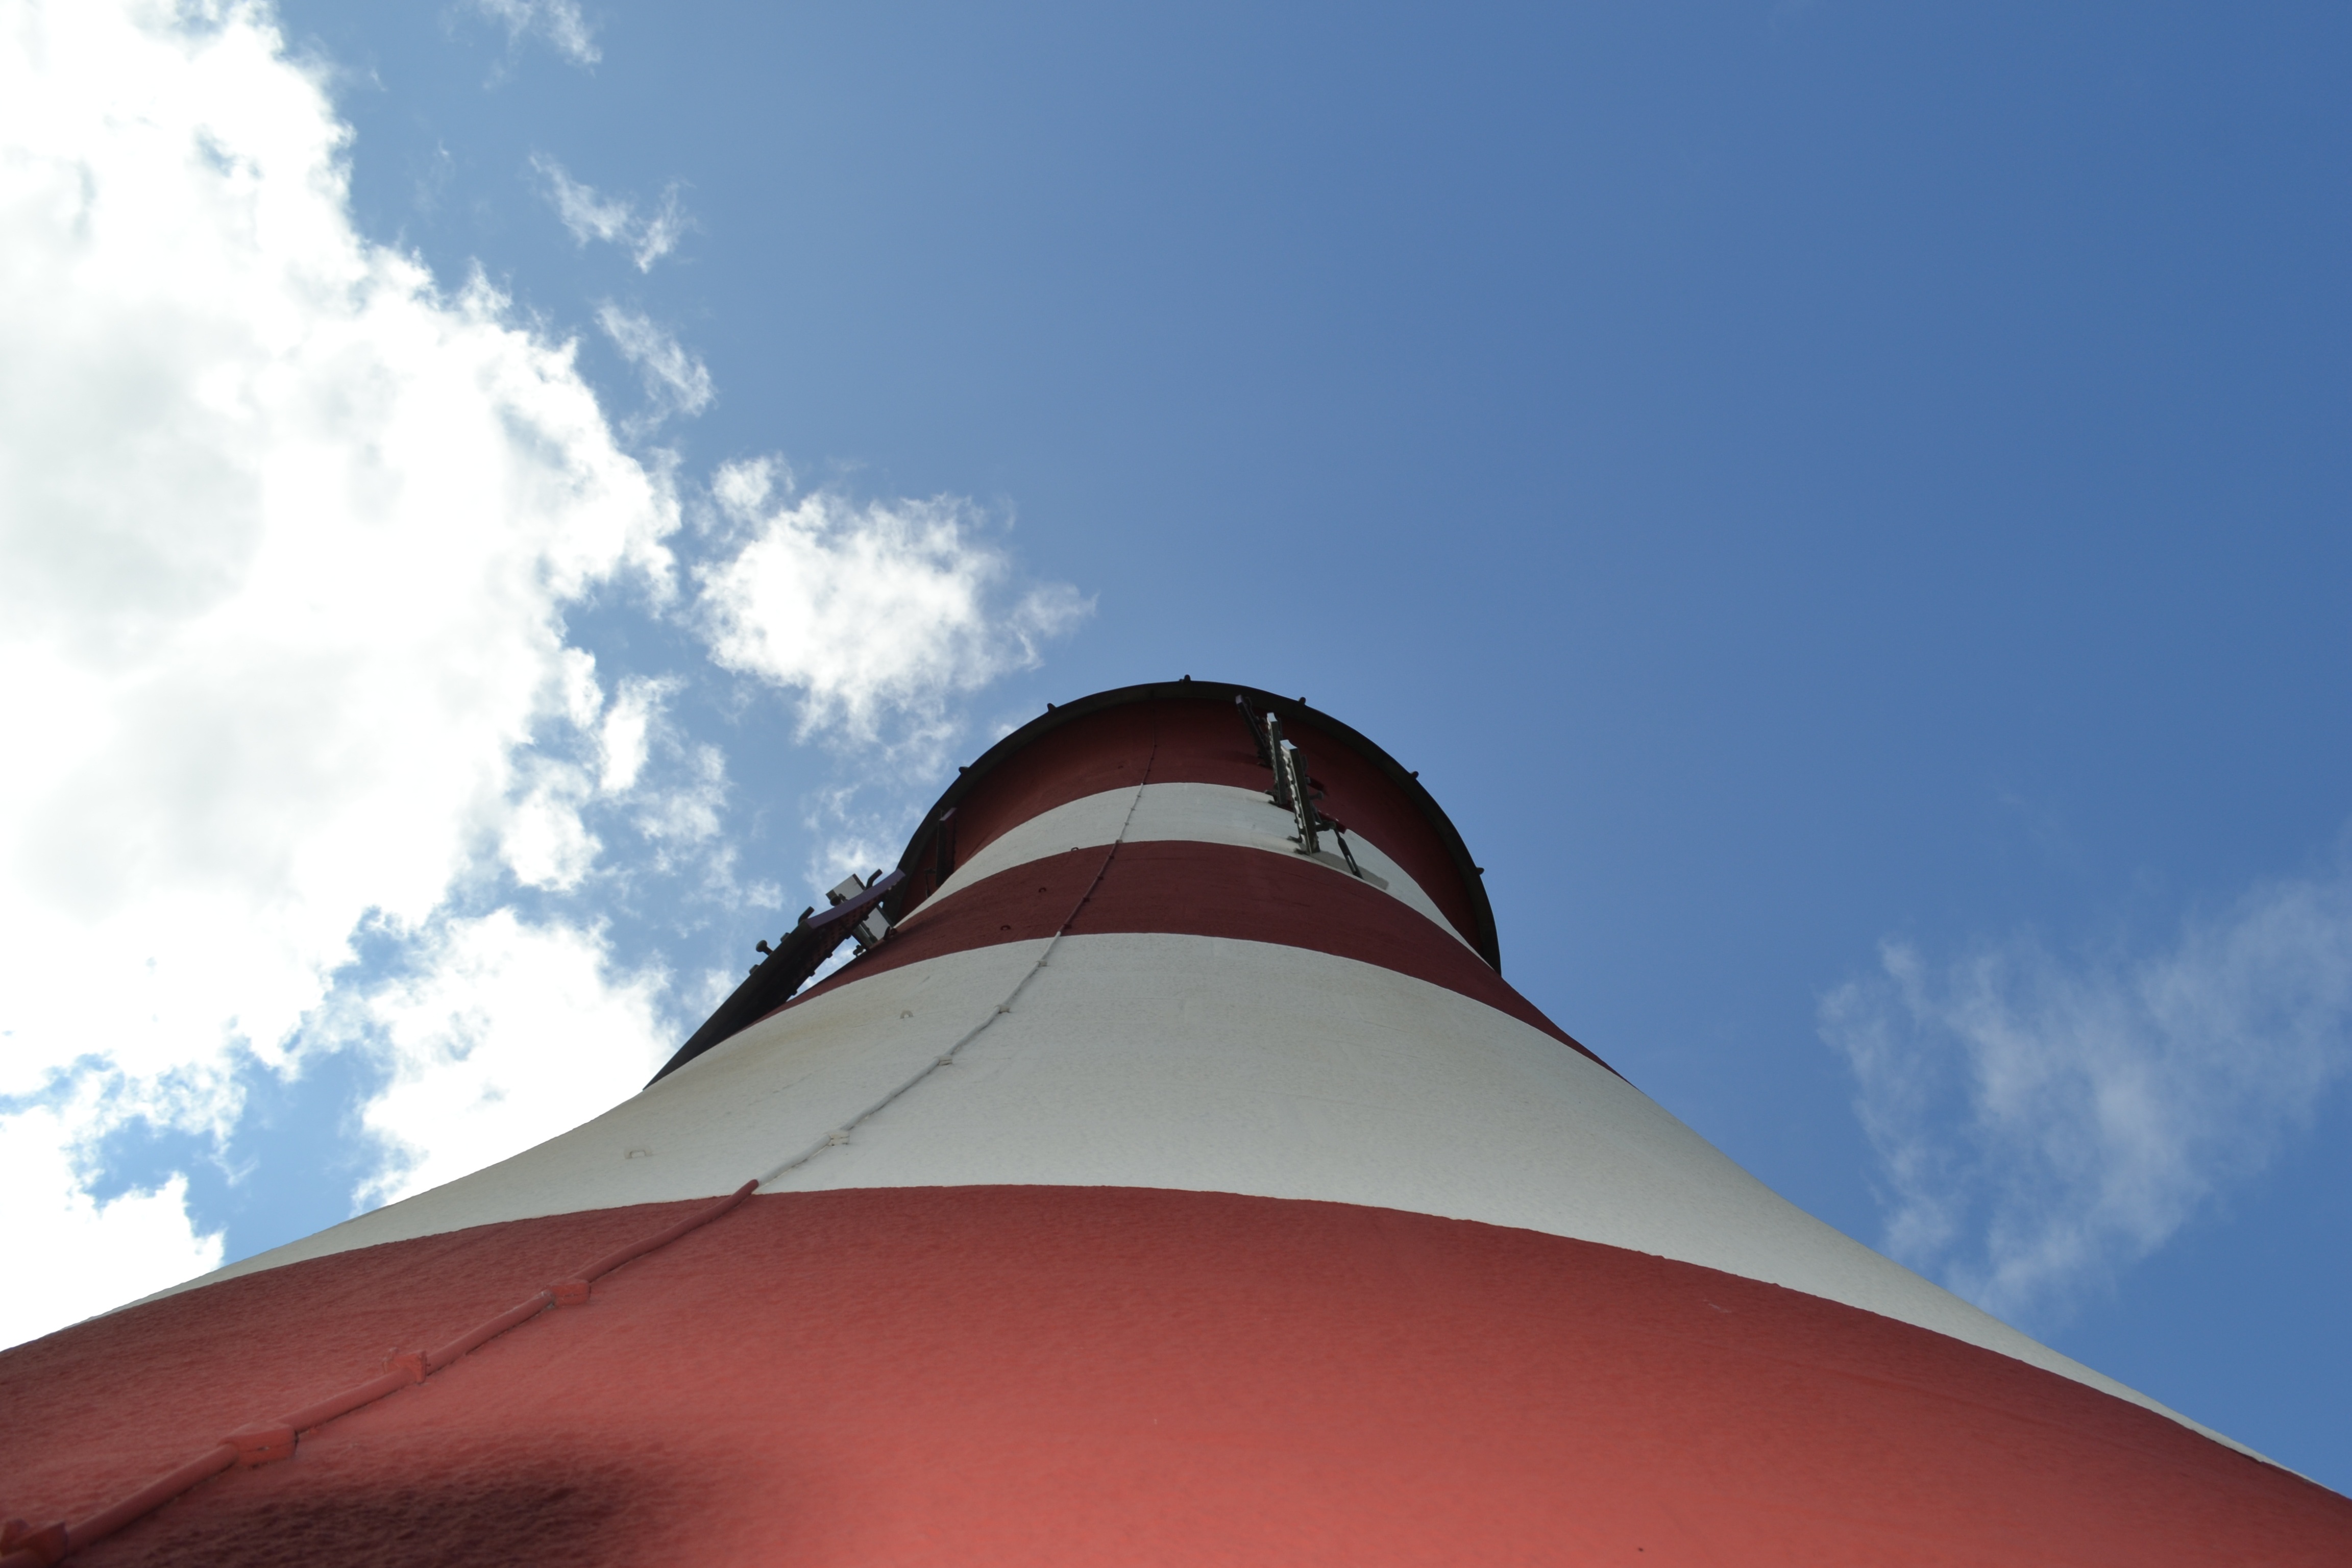
cloud, lighthouse, sky, wind, holiday, blue, costa, dome, sunbeams, atmosphere of earth